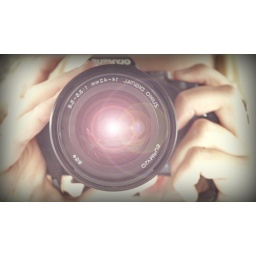
Puyallup, Washington. Just messing around. Taken in the mirror on my car visor.